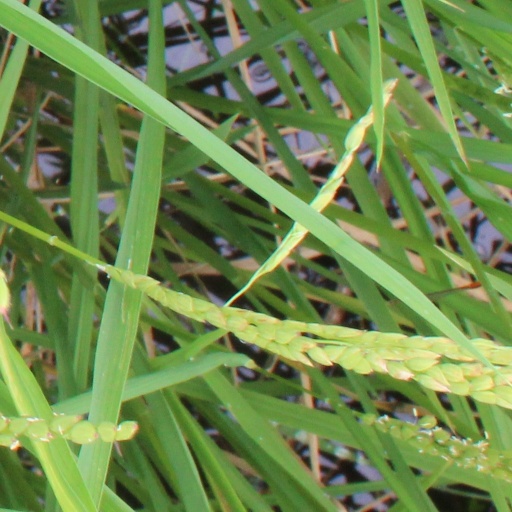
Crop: rice